Camille Babut du Marès

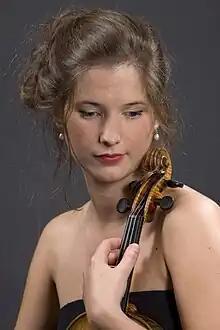

In her native Belgium, Camille was a finalist and prize-winner in several competitions for young musicians, including the “Jeunes Solistes RTBF” and the “Jong Tenuto BRT” competitions. In the Netherlands, Camille was a prize-winner at the SONBU competition, as a member of a piano trio, and she also won the Public Prize at the Maastricht Music Award competition in 2006.